Alfonso Dulanto Rencoret

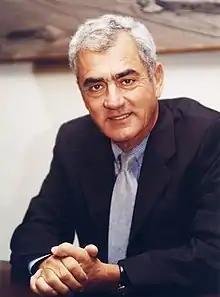
Weinstein at 2016 FILSA

José Alfonso Dulanto Rencoret (4 December 1943 – 23 January 2025) was a Chilean politician and civil engineer who served as minister during Ricardo Lagos' government (2000−2006).